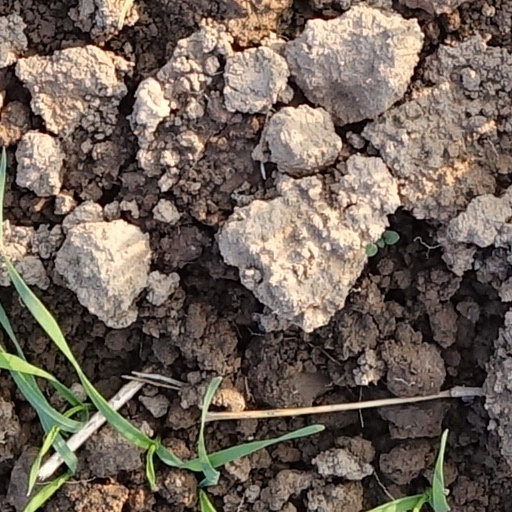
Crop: wheat